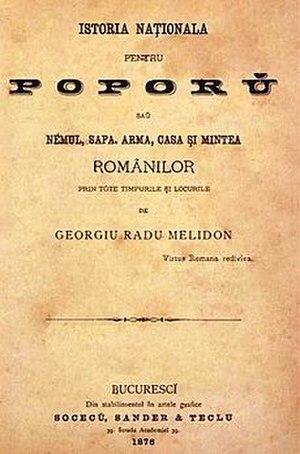
Couverture de l'histoire de Melidon de 1876
George Radu Melidon était un didacticien, poète, écrivain, journaliste et traducteur roumain de la génération de 1859. Pédagogue par vocation, il militait pour l'idée nationale et a occupé des fonctions importantes au sein du système éducatif des Principautés unies de Moldavie et de valachie et du Vieux Royaume pendant la seconde moitié du dix-neuvième siècle. Il a contribué à sa réorganisation et à son renouveau.